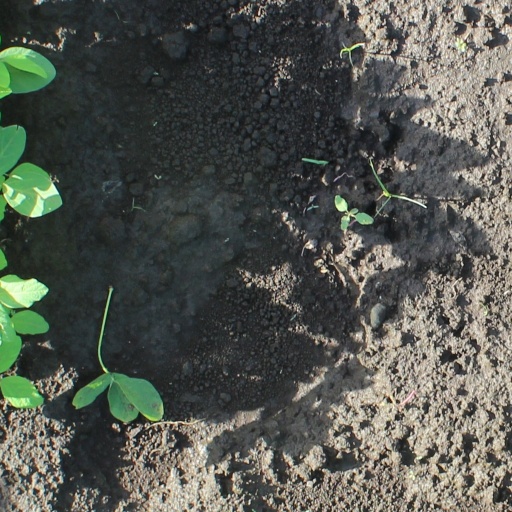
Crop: soybean